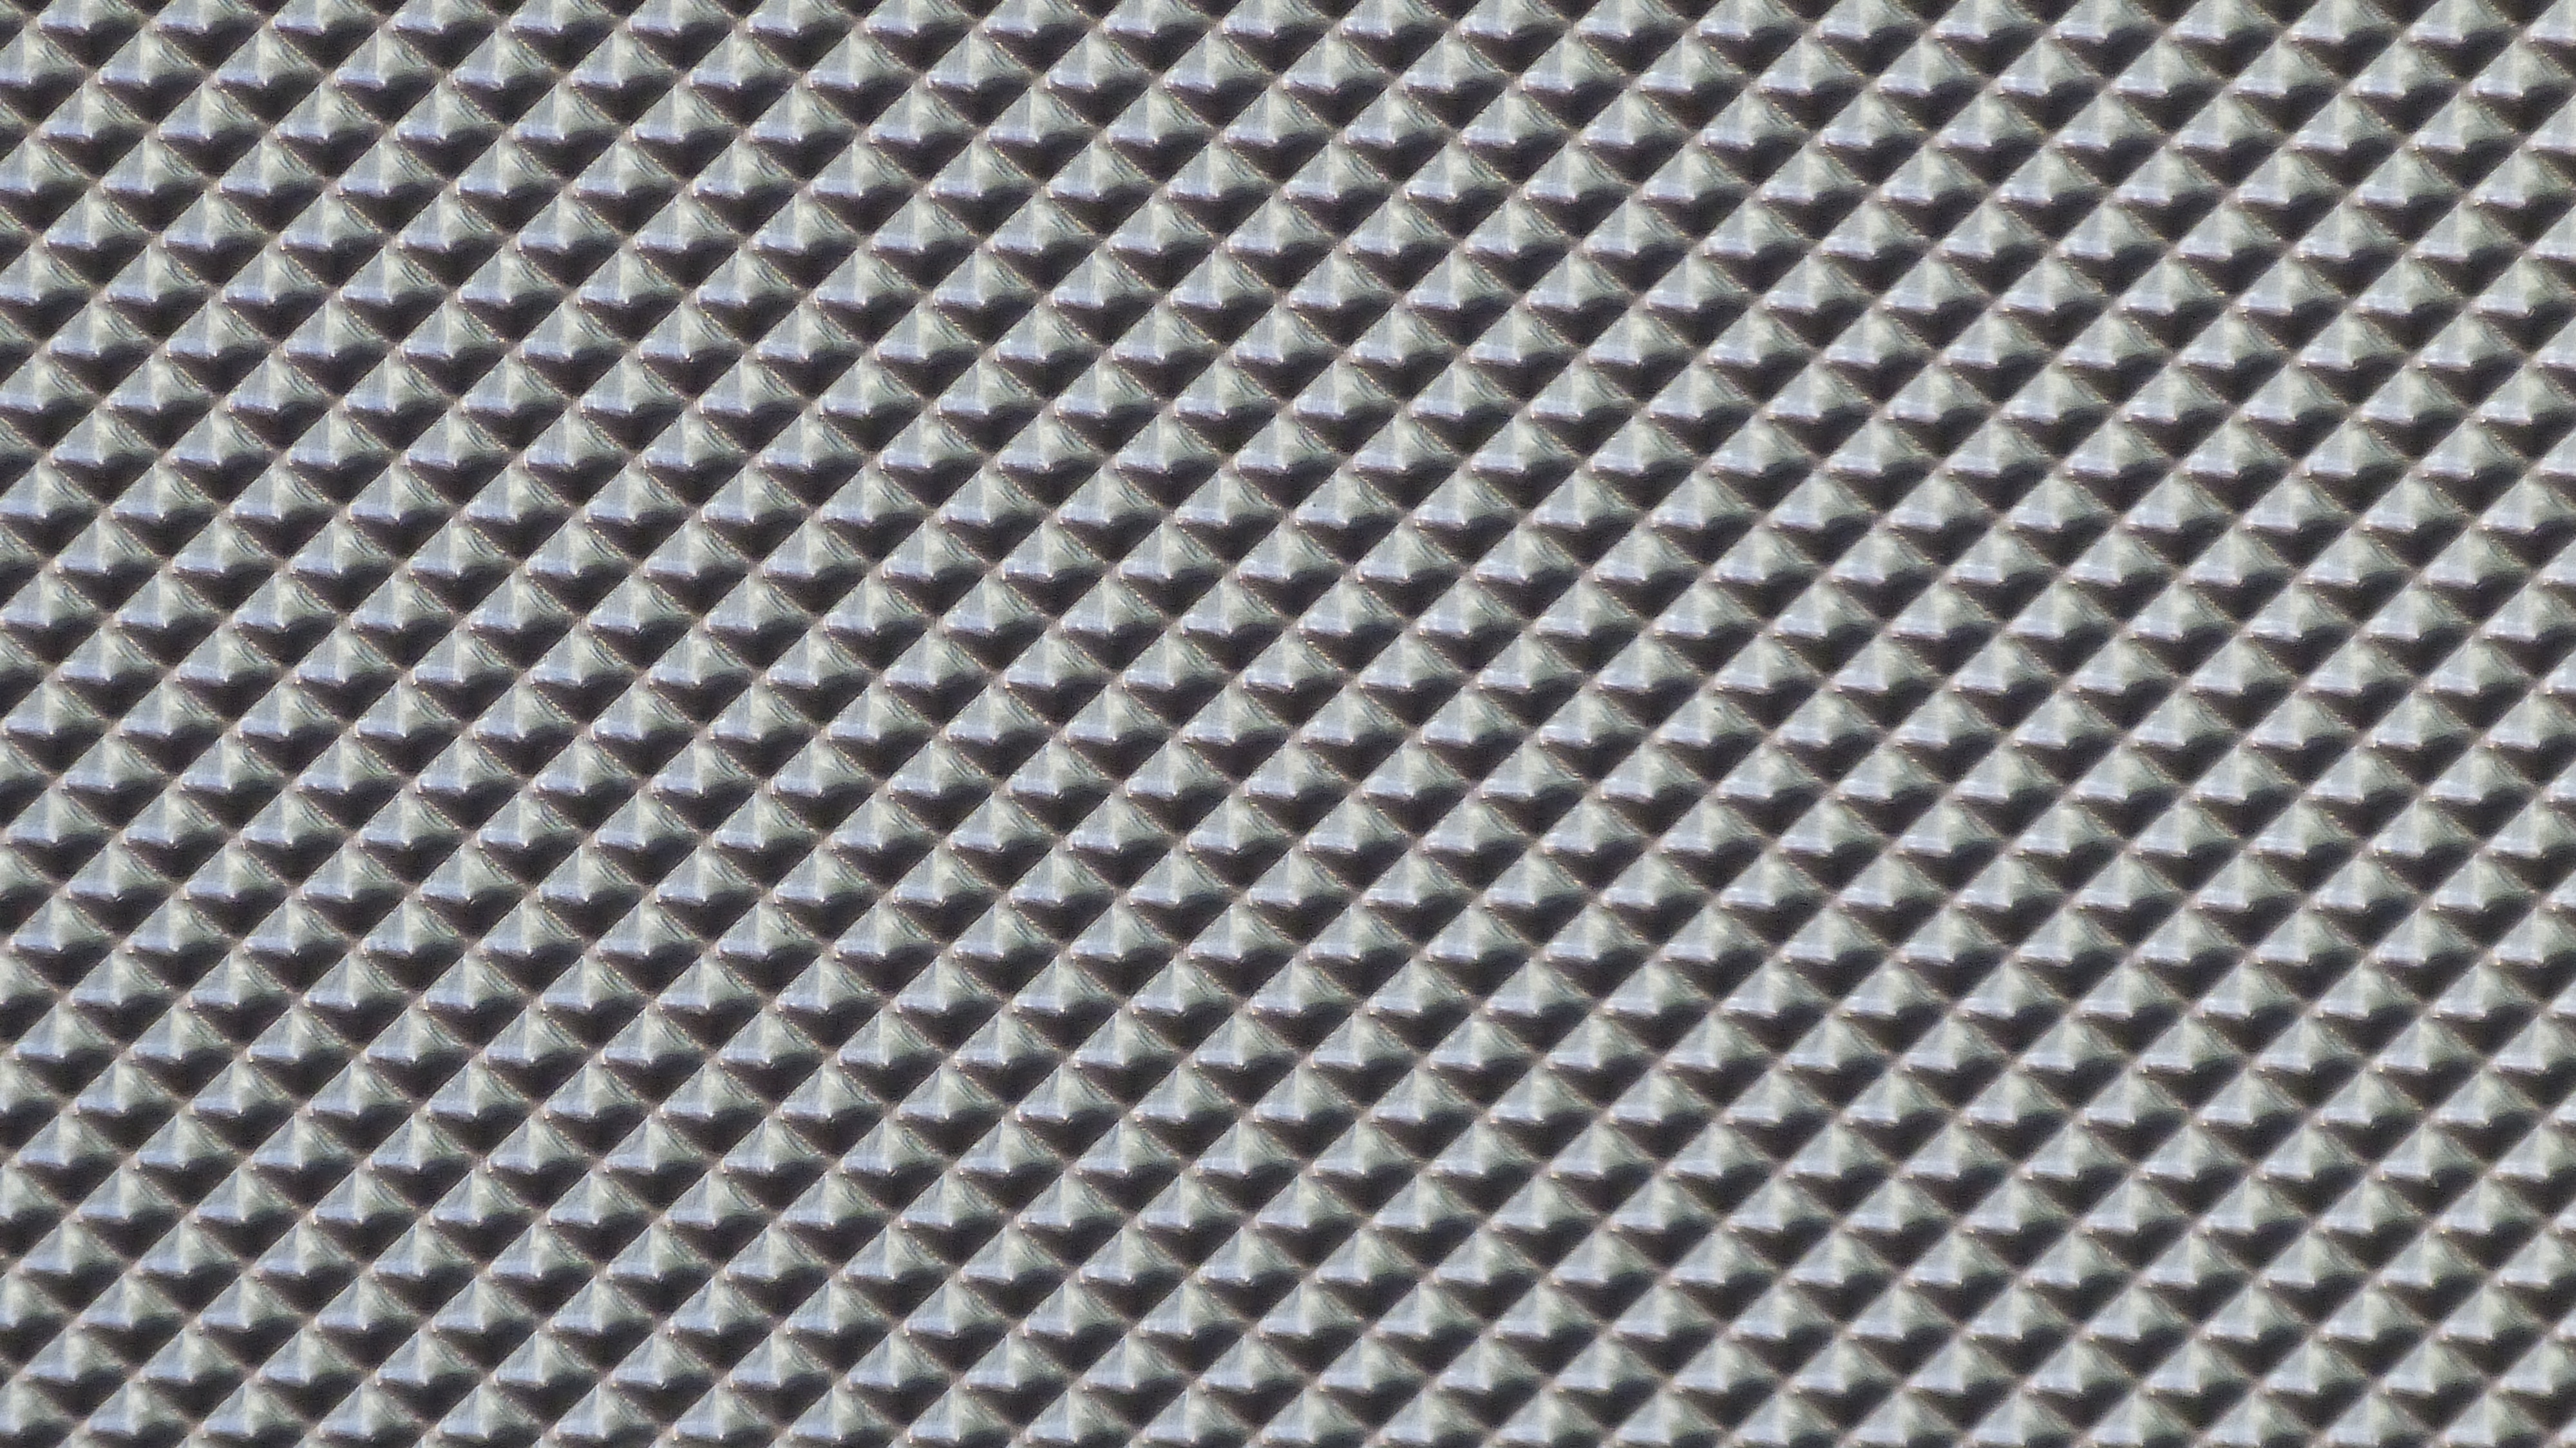
structure, floor, pattern, line, metal, material, circle, textile, background, silver, net, mesh, shaped, aluminium, flooring, alu, chain link fencing